List of Puerto Ricans missing in action in the Vietnam War

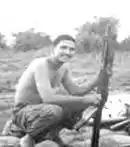
PFC Humberto Acosta-Rosario-MIA

The Vietnam War was between the Democratic Republic of Vietnam (DRVN, or North Vietnam) and the Republic of Vietnam (RVN, or South Vietnam), which eventually involved their respective allies. In 1959, the United States sent military advisors to train the South Vietnamese Army. By 1965, there were 25,000 military advisors in South Vietnam.." The United States participation in the war continued to escalate until April 30, 1975 when the United States officially declared the war over. During the Vietnam War, an estimated 48,000 Puerto Ricans served in the four branches of the armed forces. Of a total of 345 Puerto Ricans who died in combat, 18 were listed as MIA's. They were all members of the Army with the exceptions of First Lieutenant Jose Hector Ortiz who was the only Puerto Rican MIA member of the United States Air Force and PFC Jose R. Sanchez who was a member of the United States Marine Corps. Of the 18 Puerto Rican MIA's, PFC. Humberto Acosta-Rosario is the only one whose body has never been recovered and is currently still listed as Missing In Action. Friendly forces captured documents from the Vietnam People's Army 7th Infantry Division dated August 23, 1968. The documents were analyzed by US intelligence agencies. The reports documented that Humberto Acosta-Rosario was in fact captured by NVA forces during the battle near the Ben Cui Rubber Plantation. However, the US military chose not to upgrade his status to Prisoner of War.